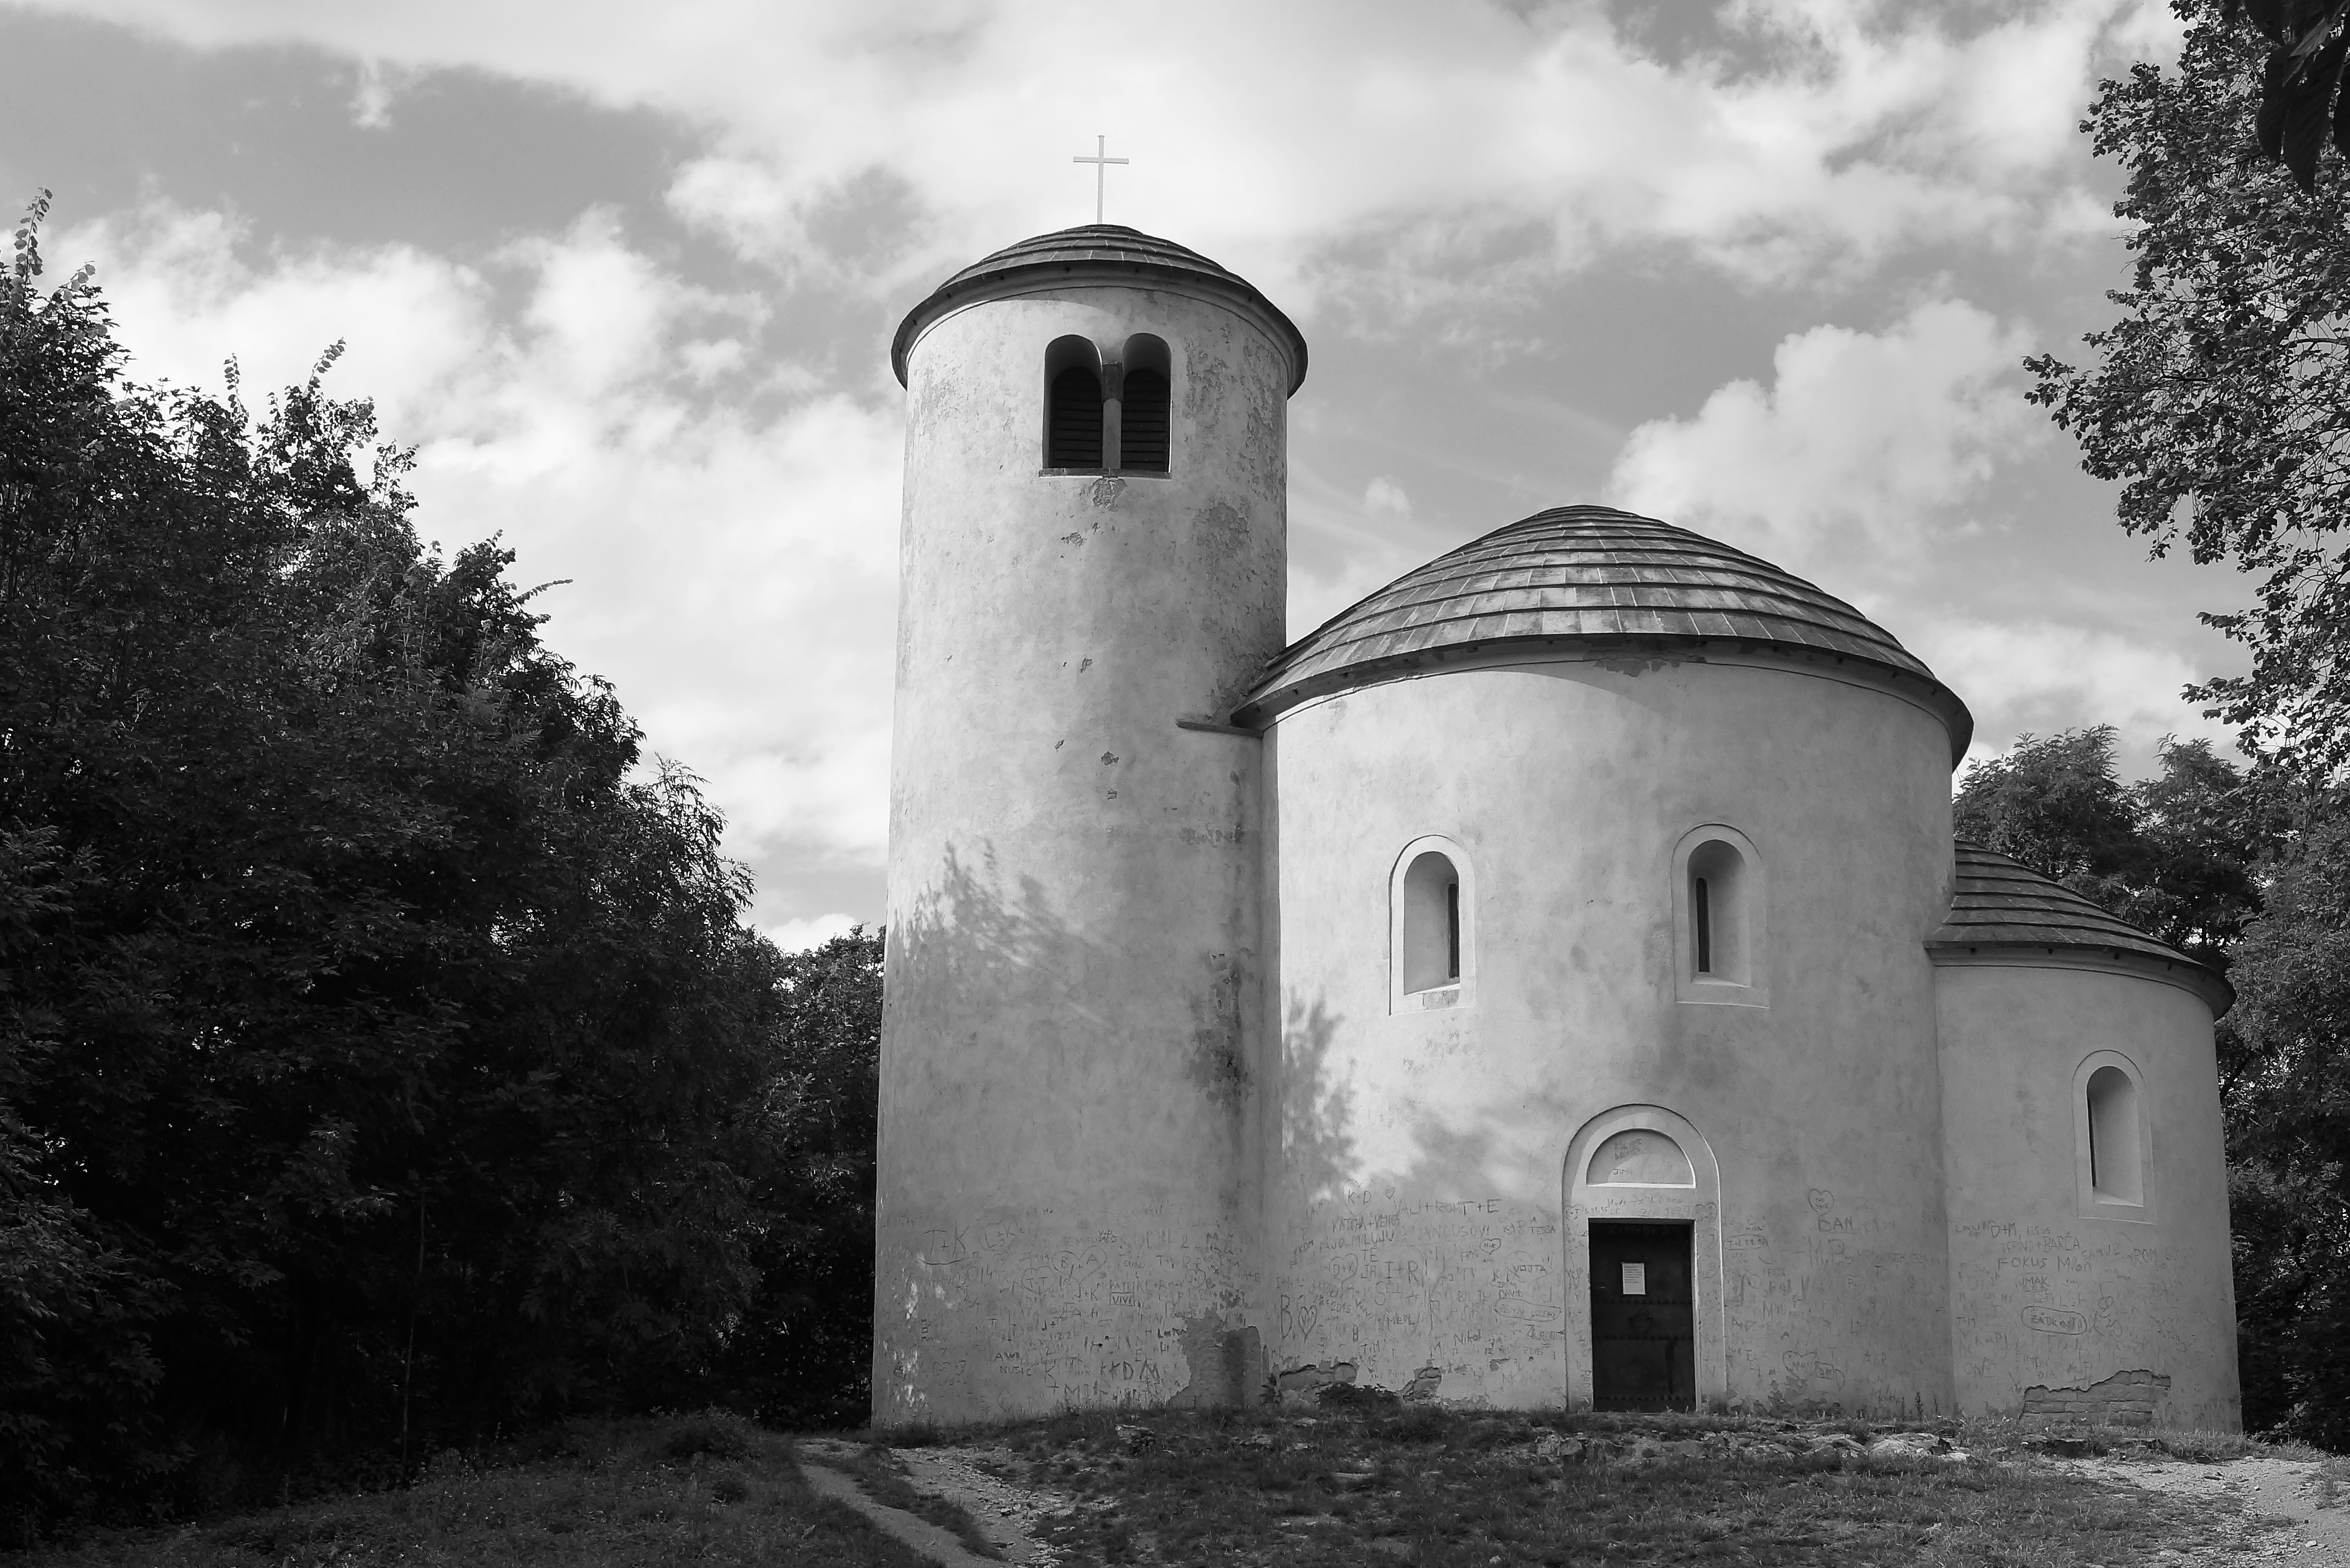
black and white, white, building, tower, church, monochrome, place of worship, monastery, rip, wallpaper, rotunda, romanesque rotunda, monochrome photography